Lily Alfeld

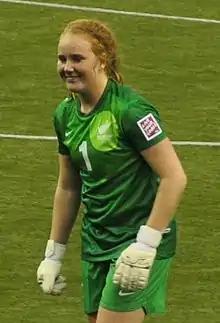

Lily Hannah Alfeld (born 4 August 1995) is a New Zealand footballer who last played for and captained Wellington Phoenix. She has represented New Zealand at age group level.